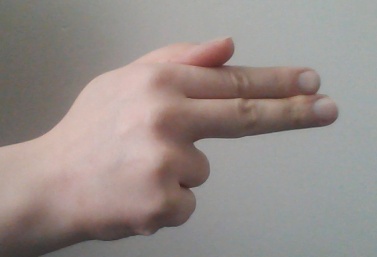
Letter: ghain